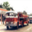
Label: truck